List of Olympic female artistic gymnasts for Ukraine

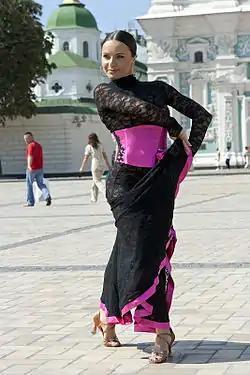
Lilia Podkopayeva

Ukrainian female gymnasts have competed in every Olympics since 1996. A total of 23 female gymnasts have represented Ukraine at the Olympics, but the only medalist is Lilia Podkopayeva. Lilia Podkopayeva won a total of 3 medals at the 1996 Summer Olympics, and she was the first multiple Olympic medalist from Ukraine. In the team competition, Ukraine finished 5th in 1996 and 2000, 4th in 2004, and 11th in 2008. Ukraine was only allowed to send one gymnast to the 2012 Summer Olympics, the 2016 Summer Olympics, and the 2020 Summer Olympics.